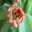
Label: tulip